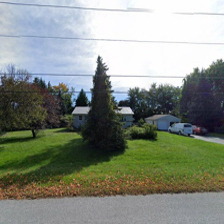
Label: streetView